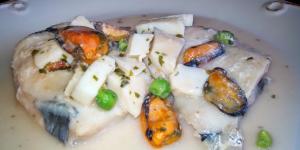
merluza marinera con mejillones y calamares